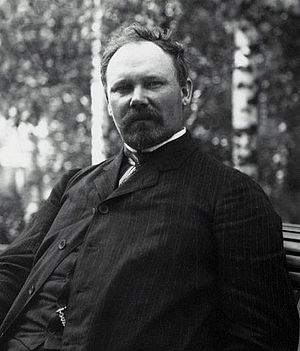
E.N. Setälä
Eemil Nestor Setälä var en finsk filolog, folkelivsforsker og politiker.